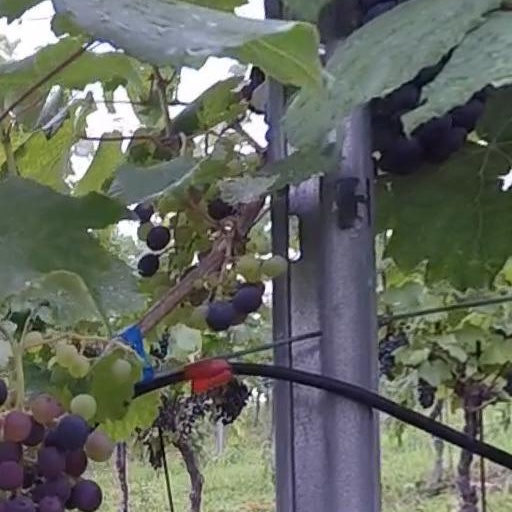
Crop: grape